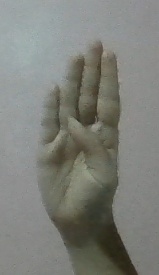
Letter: kaaf